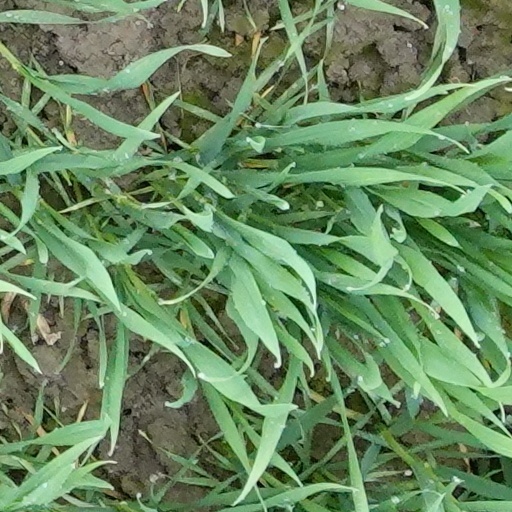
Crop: wheat